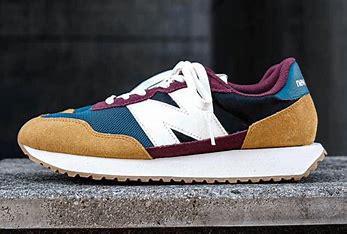
Brand: New
Model: Balance 237